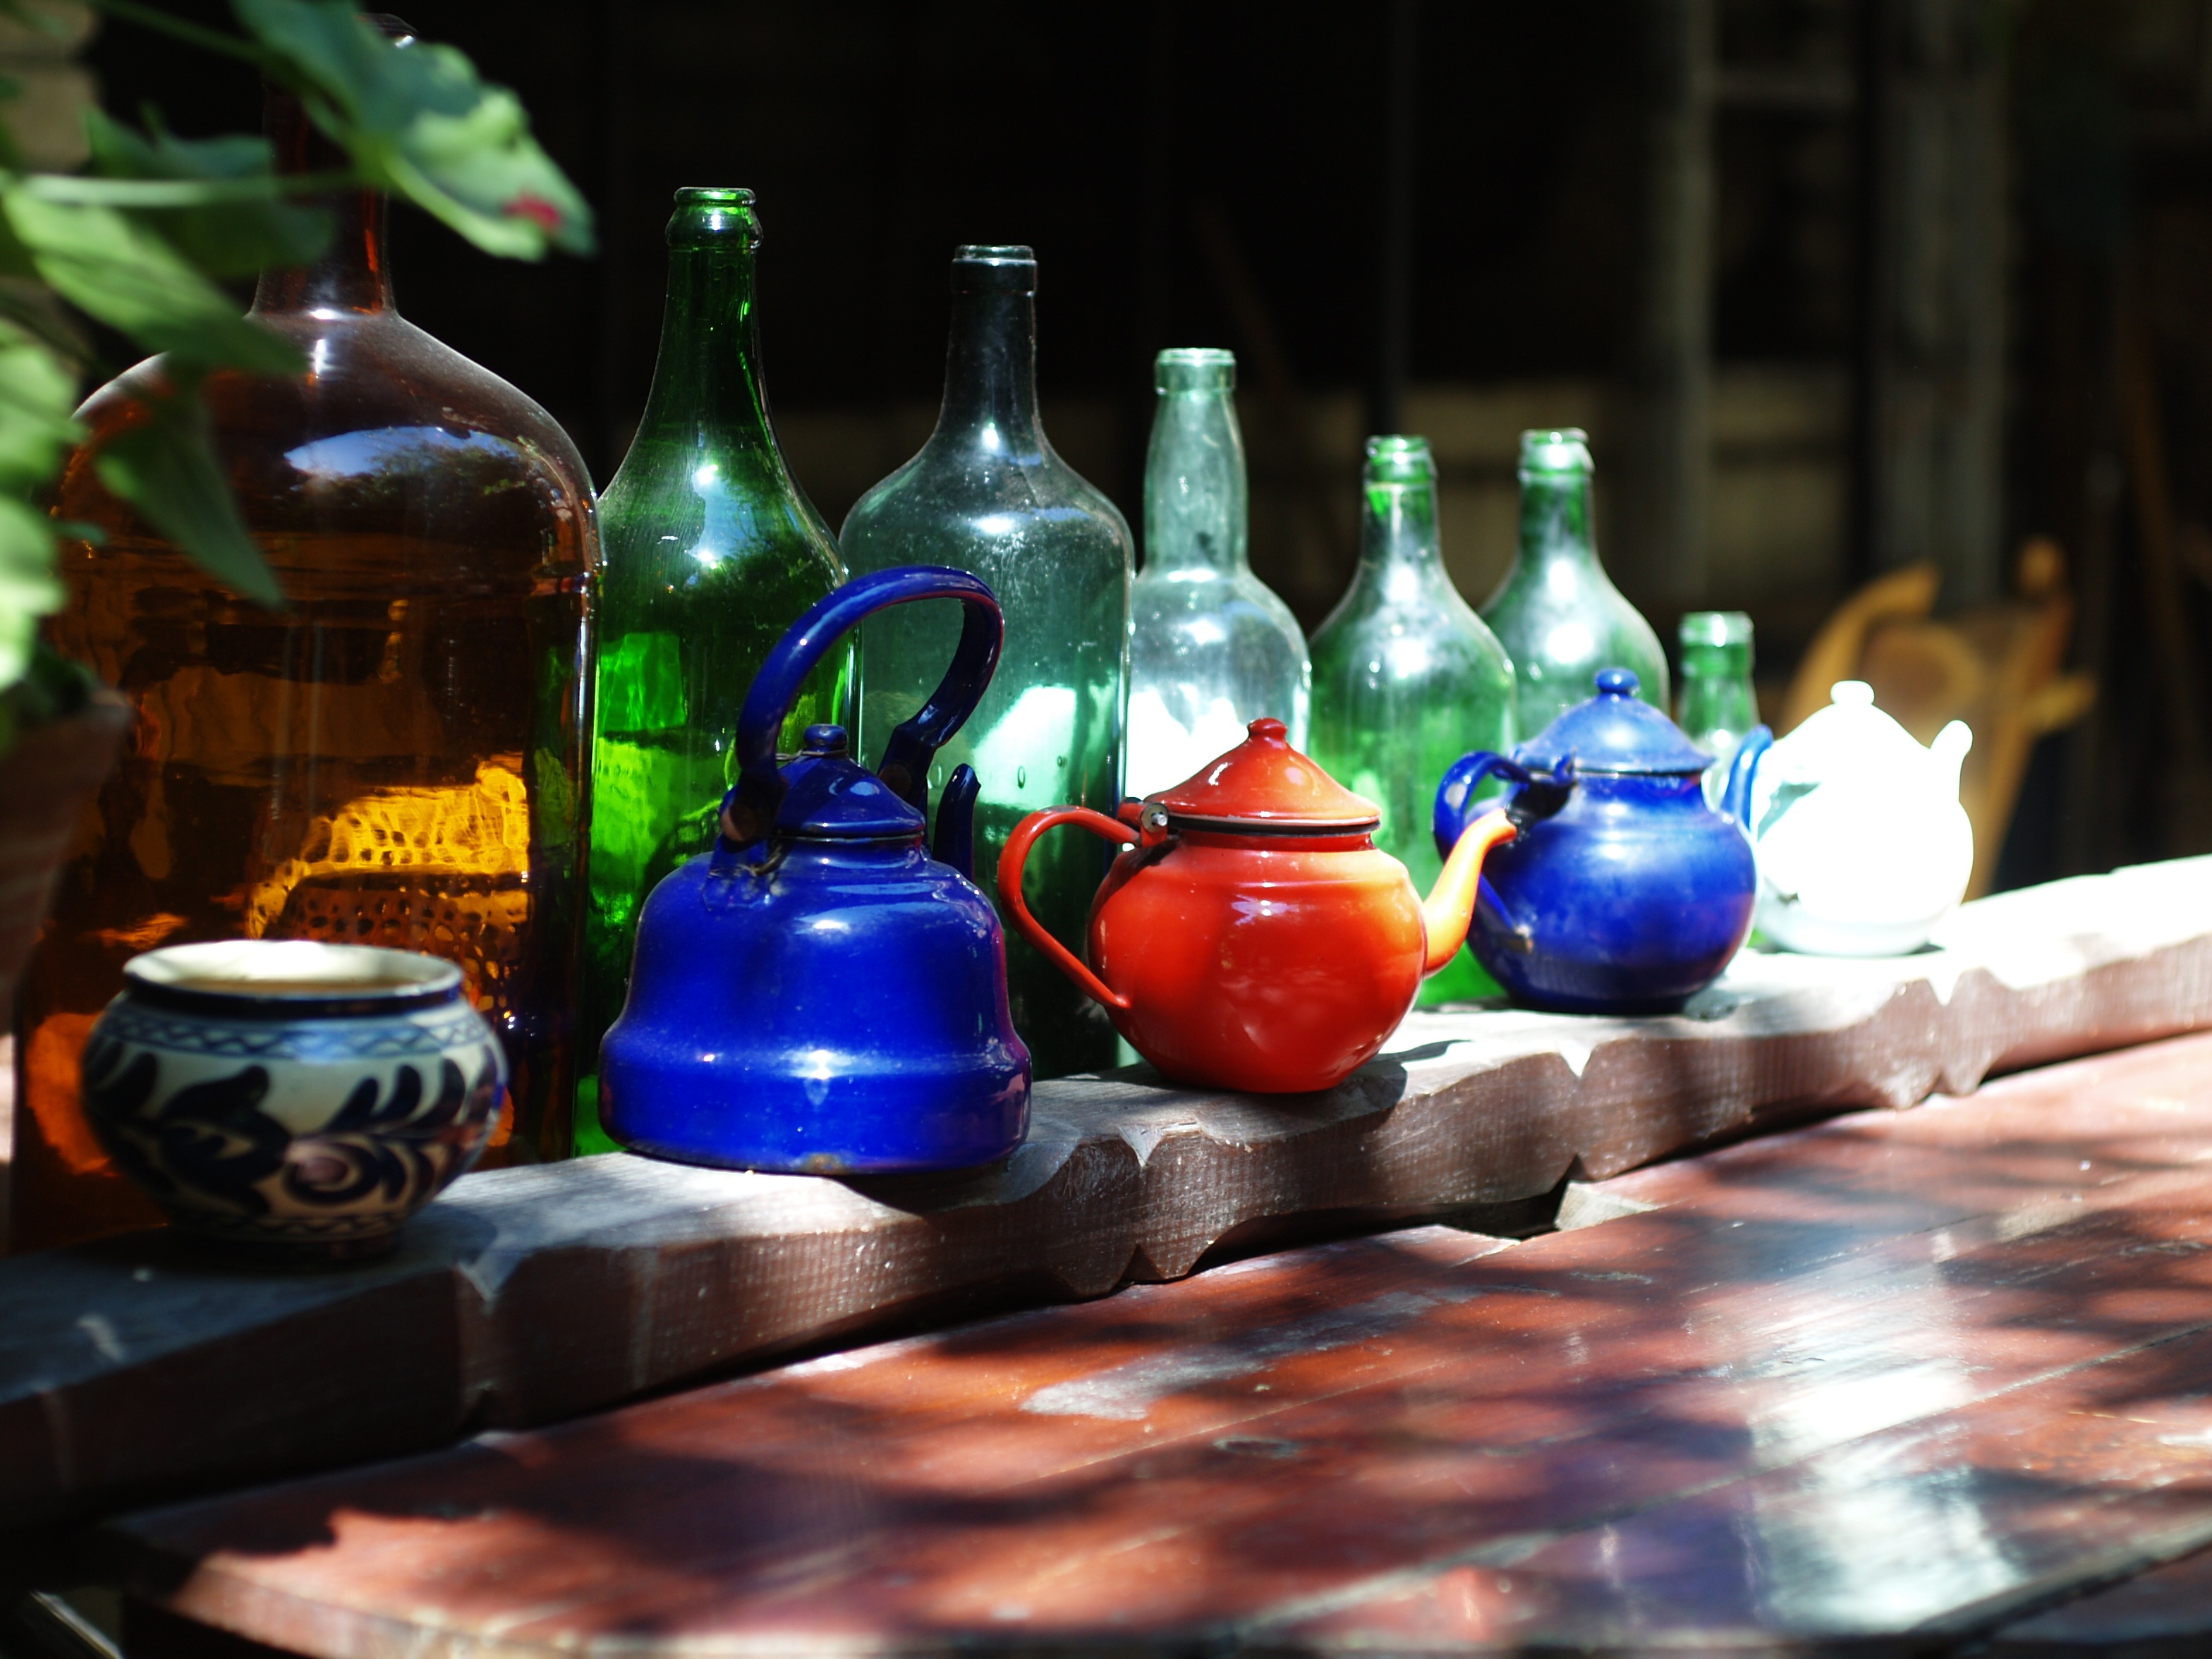
glass, old, bar, rural, color, drink, bottle, mug, still life, alcohol, painting, jug, alcoholic, porcelain, liqueur, pint, still life photography, distilled beverage